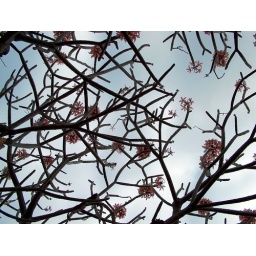
A plumeria tree in the backyard of our house in hawaii